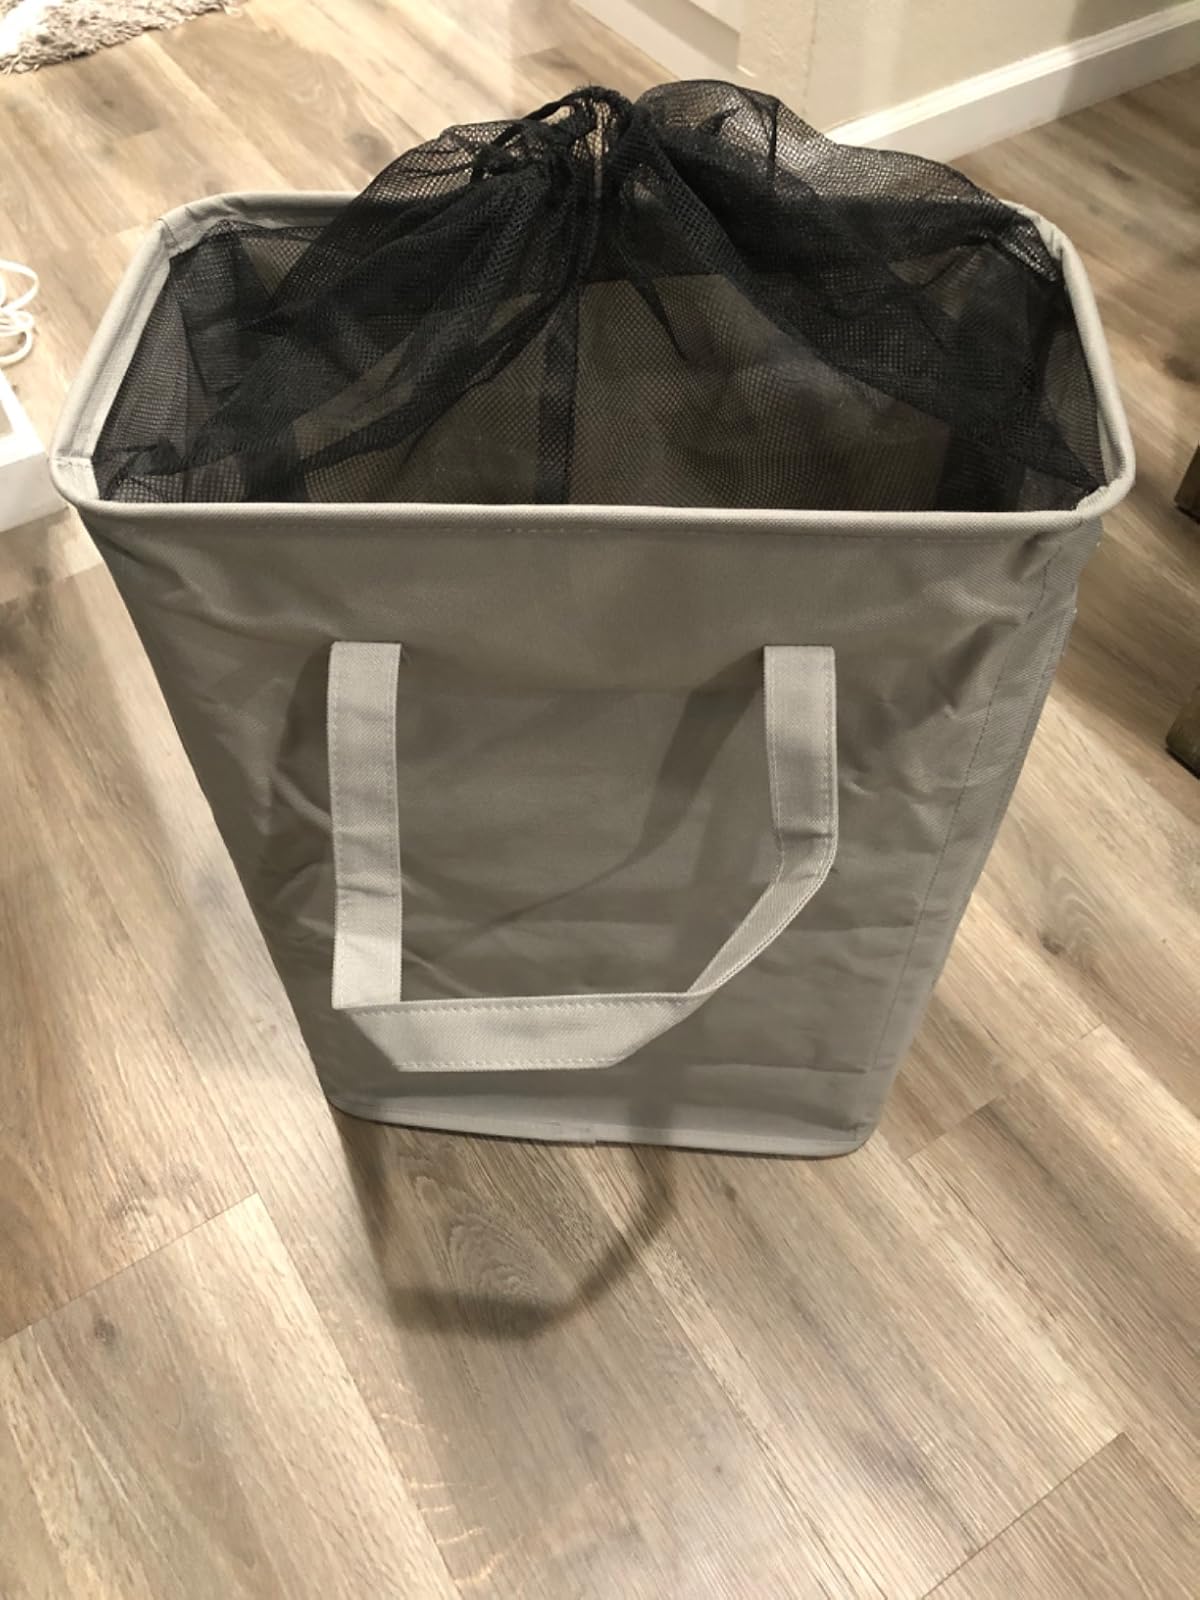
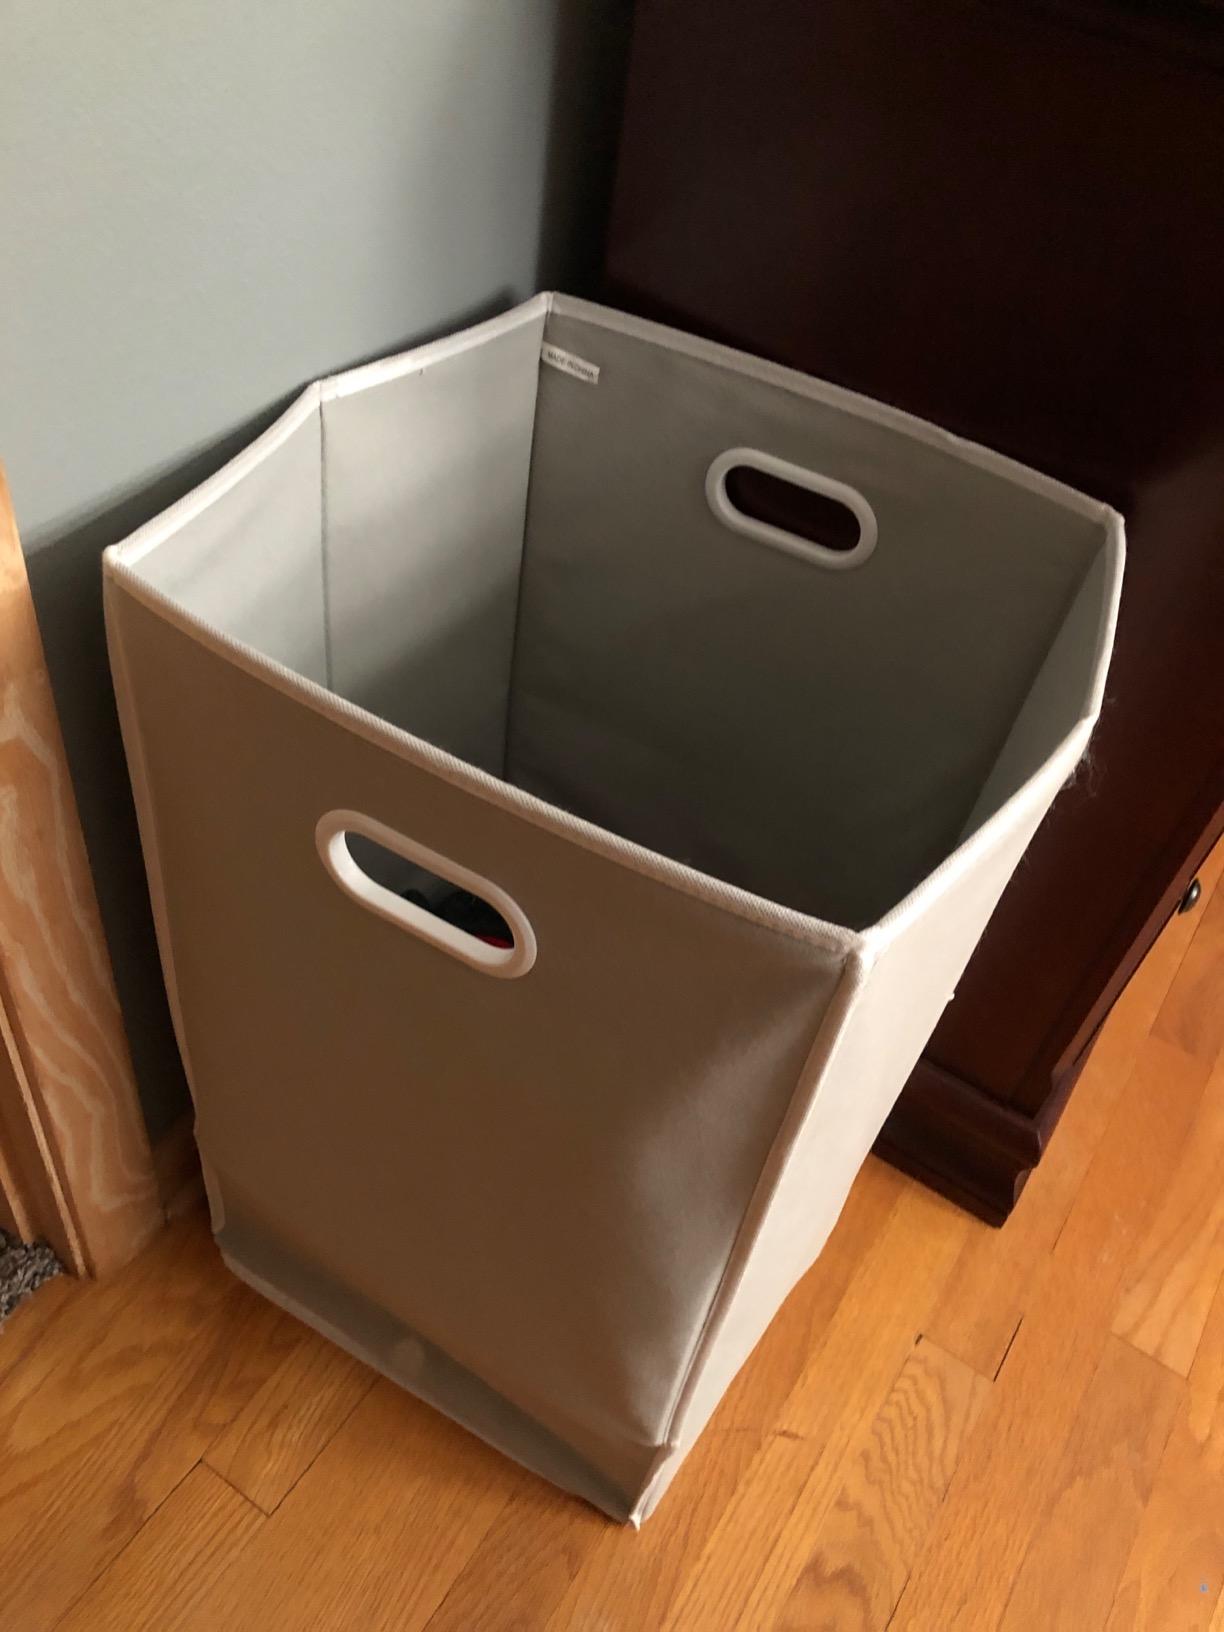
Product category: items_hamper
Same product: no